Sara Hickman

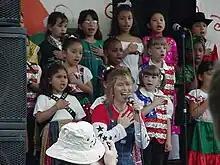
Sara Hickman performing in 2002 at Kennedy Center Imagination Celebration in Dallas

In the early 2000s, she was the National Ambassador for Half Price Books, helping to promote literacy throughout the United States by visiting hospitals and schools where she performed for and read to children. Other positions she has held include membership on the board of directors of NARAS (National Academy of Recording Arts and Sciences, i.e., the Grammies), an advisory board member for ARTS, and the Honorary Chair for Humana's Women Helping Women Awards Ceremony and Convention. She was also Honorary Chair of the Umlauf Sculpture Garden, and was invited to be Honorary Chair for the Austin Race for the Cure.